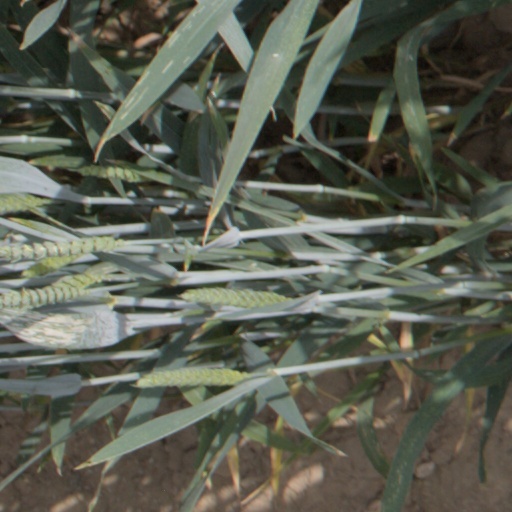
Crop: wheat